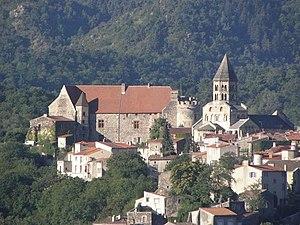
Village de Saint-Saturnin (63)
Cet article recense les sites naturels protégés dans le Puy-de-Dôme, en France.
Saint-Saturnin est une commune française, située dans le département du Puy-de-Dôme, en région d'Auvergne-Rhône-Alpes. Elle fait partie de l'aire urbaine de Clermont-Ferrand.